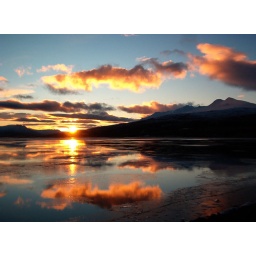
Clouds at the sky and in the water